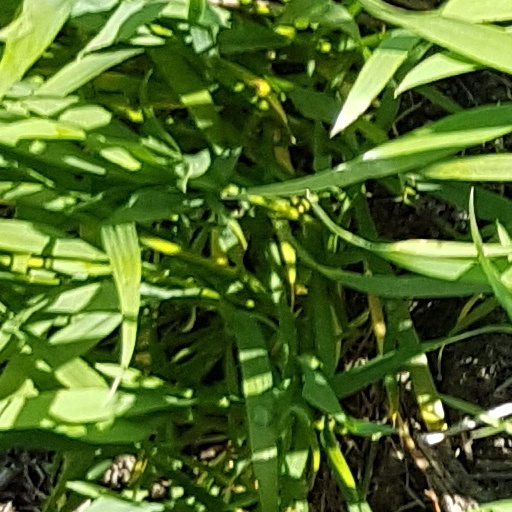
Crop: wheat